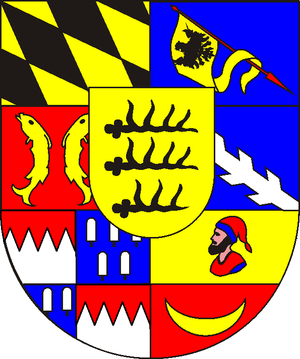
Un prince-électeur était le titulaire d'un titre de haute noblesse attribué aux plus hauts princes du Saint-Empire ayant le privilège d'élire le roi des Romains, avant son couronnement comme empereur par le pape. Le statut des sept princes-électeurs fut défini par la Bulle d'or promulguée par l'empereur Charles IV en 1356.